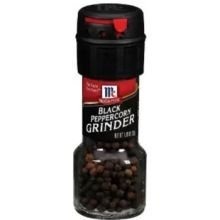
Item Name: McCormick Black Peppercorn Grinder, 1 Ounce - 36 per case.
Product Description: UNIT
Value: 1.0
Unit: Ounce

Price: 2.94